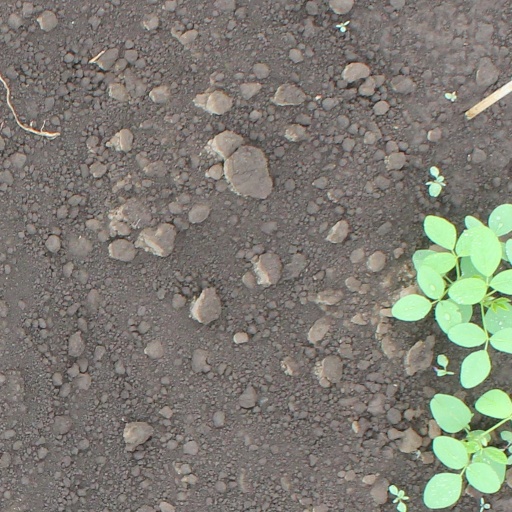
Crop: soybean